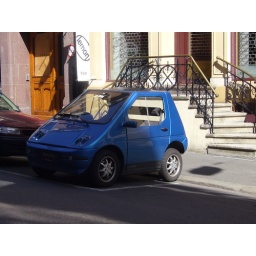
A Buddy car parked on the street in Oslo, Norway